List of reptiles of Mexico

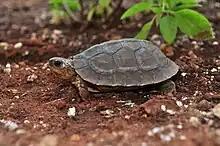
"Rhinoclemmys areolata"

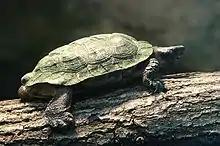
"Kinosternon scorpioides"

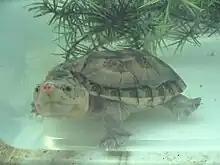
"Staurotypus salvinii"

Chinosternids (Kinosternidae), or mud turtles, are a family of turtles native to the Americas. They are mostly small turtles that inhabit bodies of water with soft, muddy bottoms with an abundance of vegetation. All members of the family are carnivores and feed on crustaceans, aquatic insects, mollusks, annelids, amphibians, small fish and sometimes carrion. The Kinosternidae family has a total of 4 genera and 25 species. 18 species occur in Mexico.